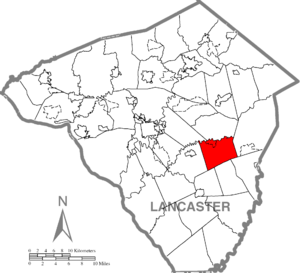
Paradise Township est un township situé au centre du comté de Lancaster, en Pennsylvanie, aux États-Unis. En 2010, il comptait une population de 5 131 habitants.